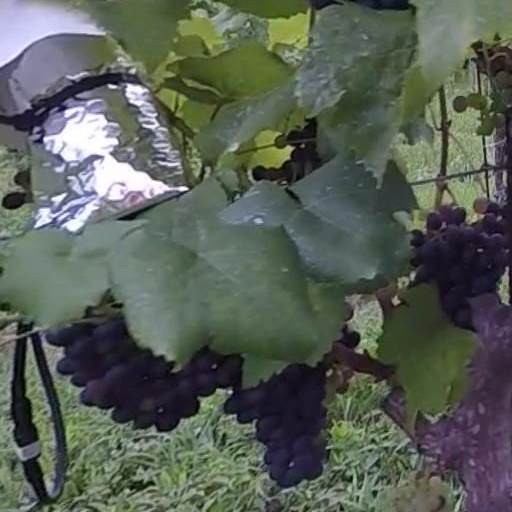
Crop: grape